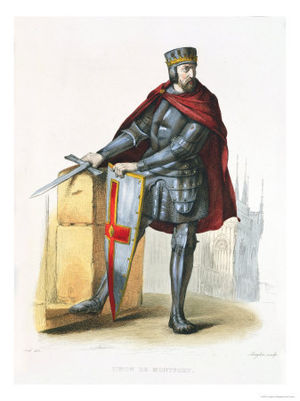
Simon 4. af Montfort
Simon IV de Montfort.
Simon IV de Montfort, 5. jarl af Leicester var en fransk adelsmand, som deltog i det Fjerde Korstog, og en fremtrædende anfører i det Albigensiske korstog. Han døde under belejringen af Toulouse i 1218.